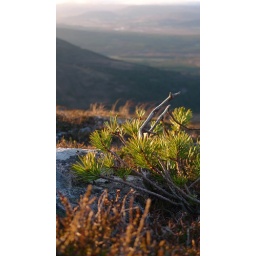
dwarf pine marks tree line at around 650m